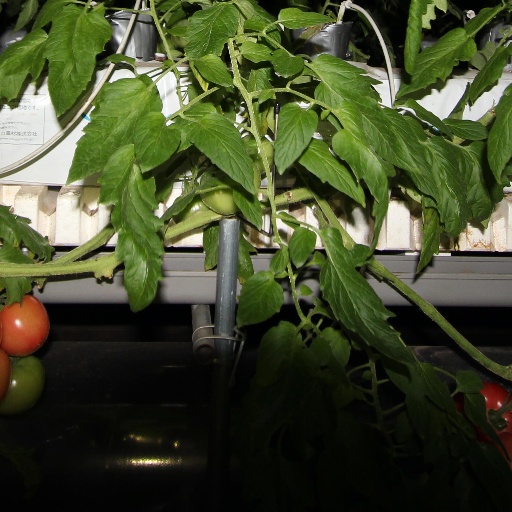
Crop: tomato